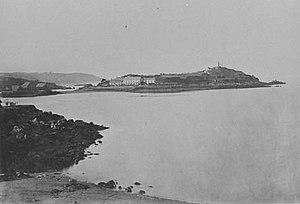
Douarnenez
L'île Tristan est une petite île bretonne, située dans la baie de Douarnenez, face au Port-Rhu. Propriété de la famille du poète Jean Richepin depuis 1911, elle a été rachetée par le Conservatoire du littoral pour être soigneusement préservée. Son nom français, comme pour l'Île Seguin par exemple, est celui de son propriétaire durant la Révolution, au moment où fut établi le cadastre.
Douarnenez [dwaʁnəne] est une commune française, située dans le département du Finistère en région Bretagne.